Culture of Dorset

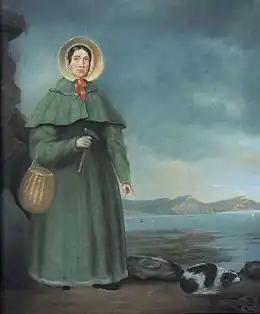
Mary Anning (1799–1847)

Dorset is famed in English literature for being the native county of novelist and poet Thomas Hardy (1840–1928), and many of the places he describes in his novels in the fictional Wessex are in Dorset, which he renamed "South Wessex". The National Trust owns Thomas Hardy's Cottage, in woodland east of Dorchester, and Max Gate, his former house in Dorchester, Dorset.